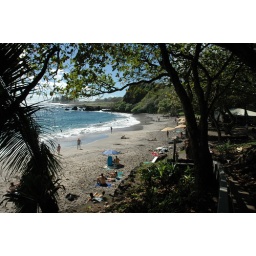
Beautiful crescent-shaped, white sand beach. A beach given high accolades by James Michener.